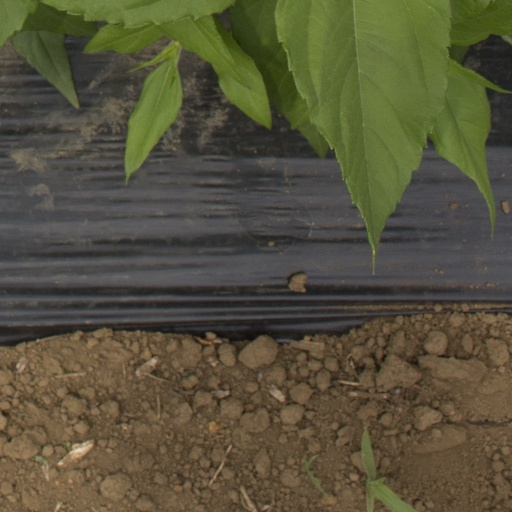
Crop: Jerusalem artichoke